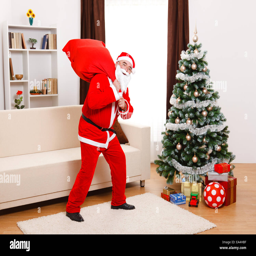
senior man , wearing uniform , in front of christmas tree , walking away with full bag on the back